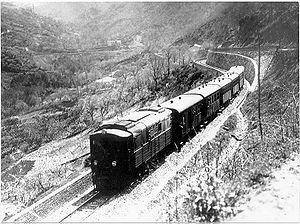
Les Ferrovie Calabro-Lucane - Chemins de fer Calabro-Lucanes était le nom de la compagnie ferroviaire qui gérait en concession l'énorme réseau ferré à voies étroites qui s'étendait sur neuf provinces du sud de l'Italie :
Fiat, acronyme de « Fabbrica Italiana Automobili Torino », est un constructeur automobile italien, basé au Lingotto à Turin. FIAT a été créée le 11 juillet 1899 au Palazzo Bricherasio par trente actionnaires, dont Giovanni Agnelli. Le constructeur a multiplié sa production par huit en cinq ans lors des années magiques de l'automobile italienne, devenant à lui seul le symbole du « miracle économique italien ».